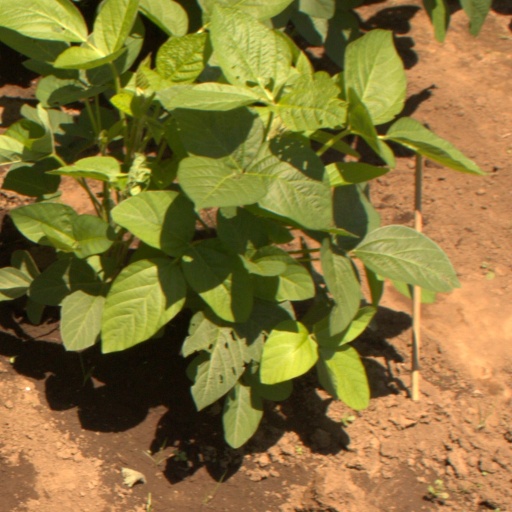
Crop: soybean